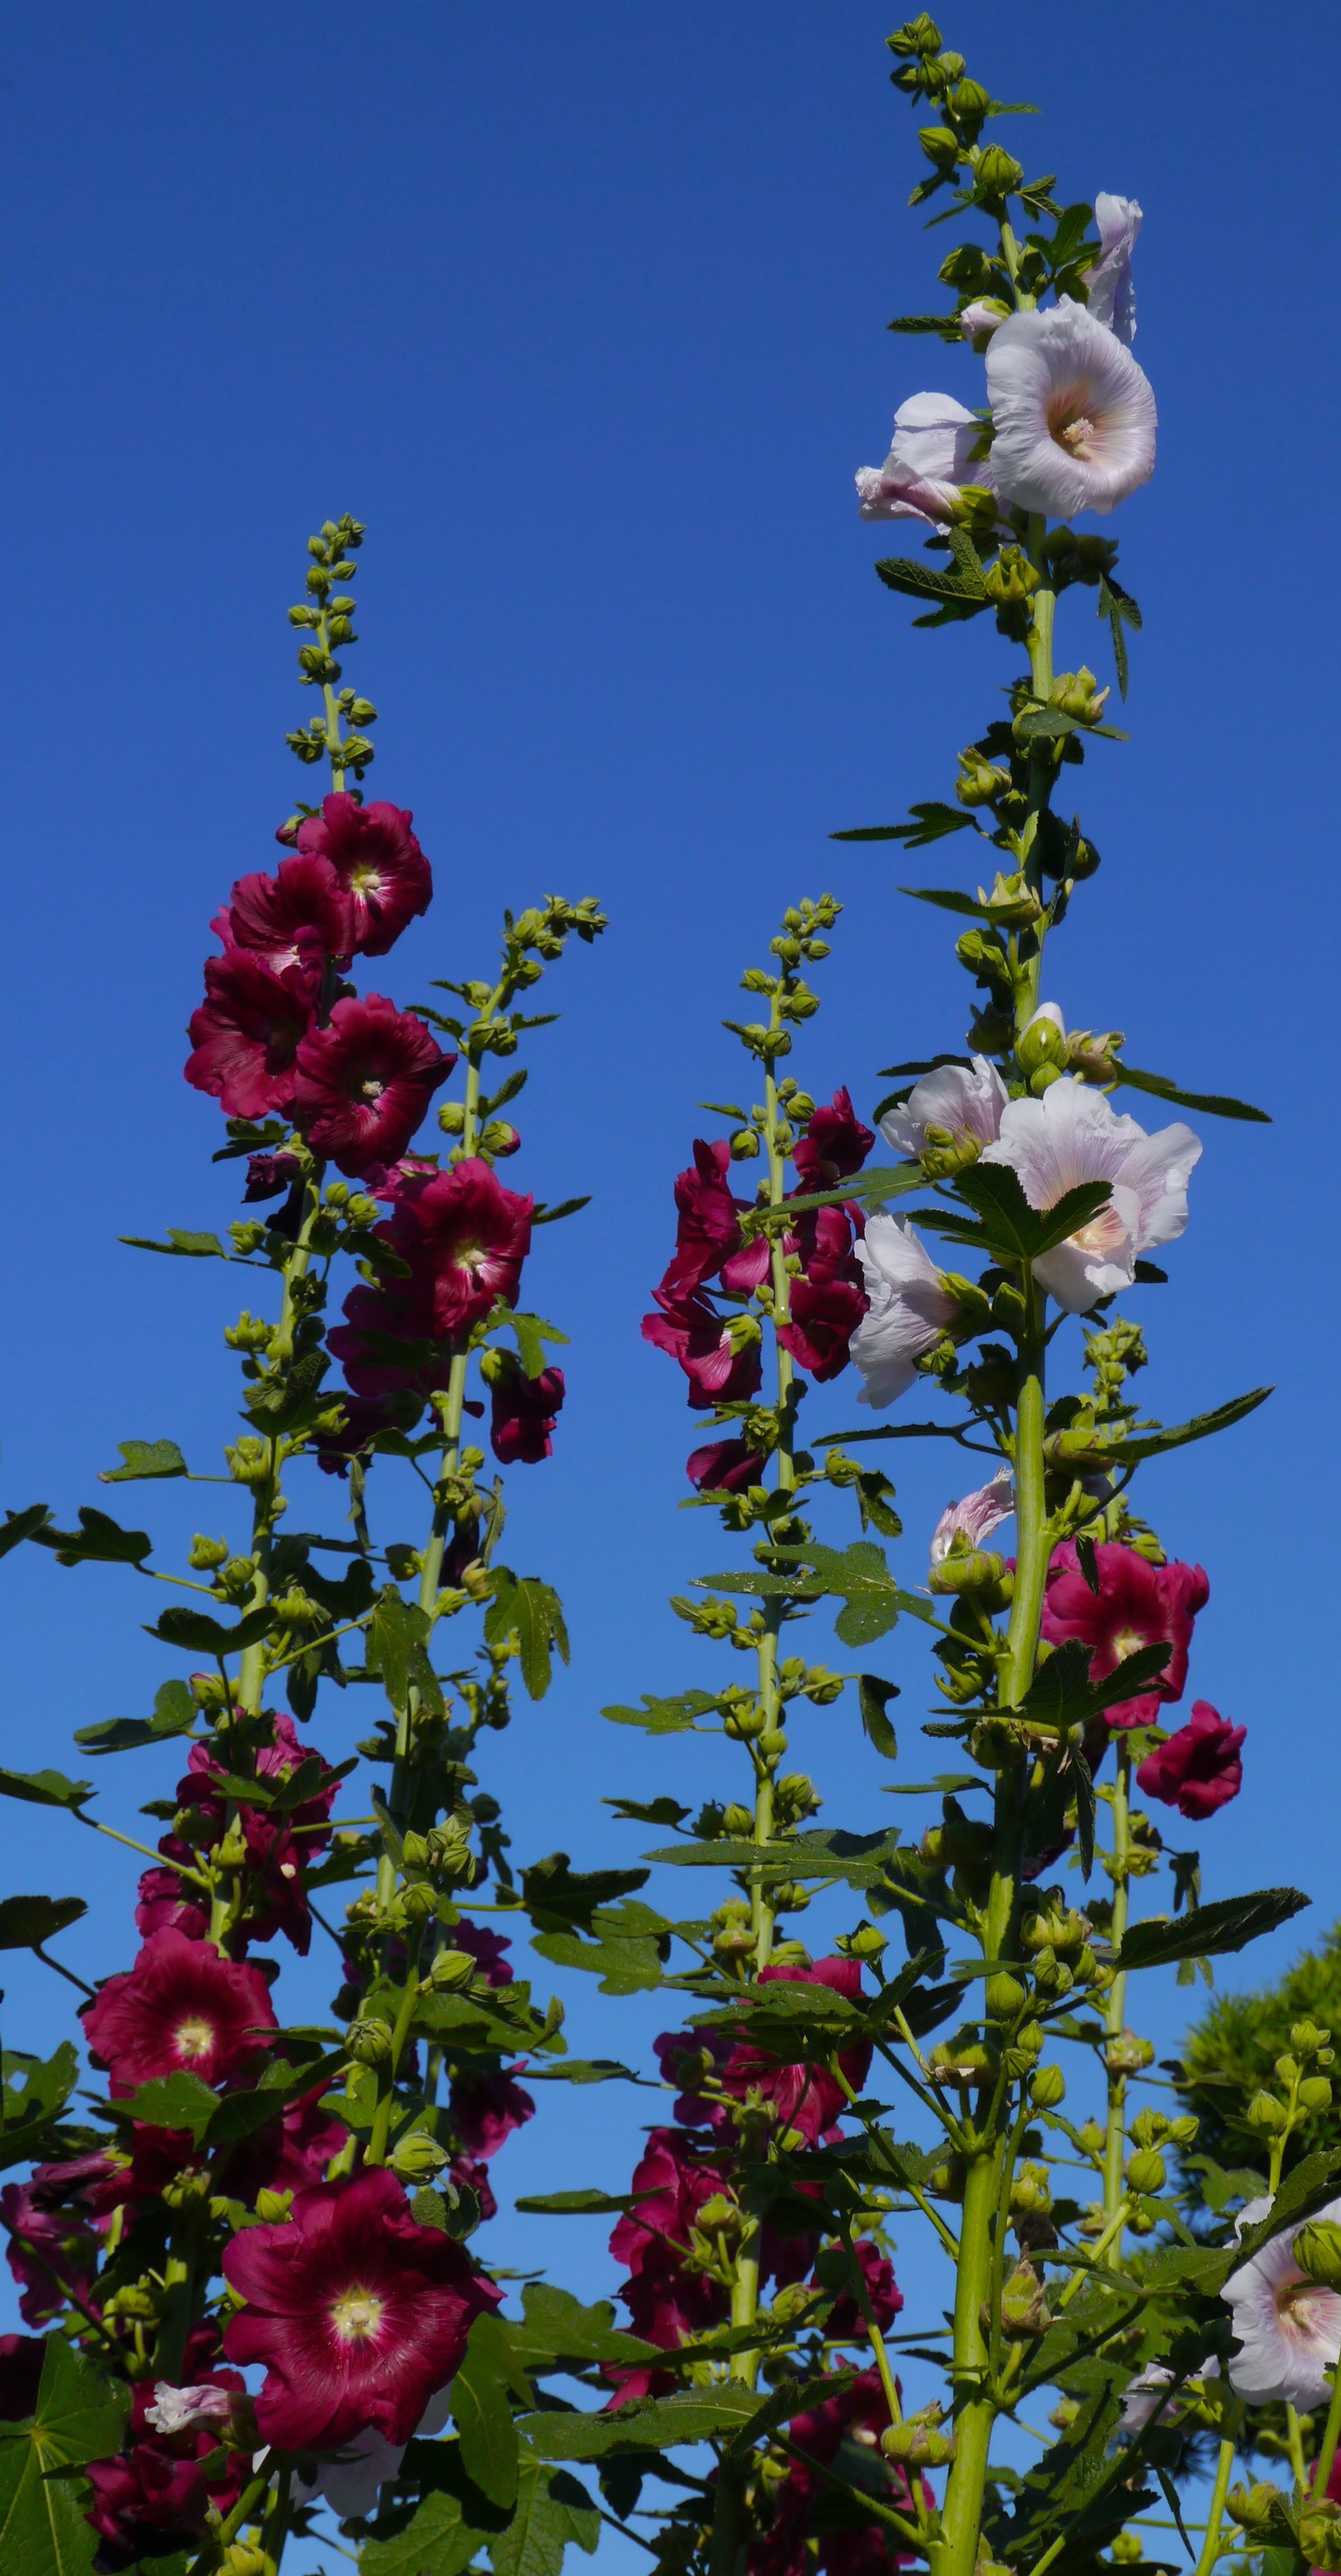
blossom, plant, white, leaf, flower, green, red, botany, garden, pink, japan, flora, blue sky, wildflower, flowers, shrub, tall, bud, digitalis, hollyhocks, otsu park, yokosuka, flowering plant, red purple, althaea rosea, hana aoi, land plant